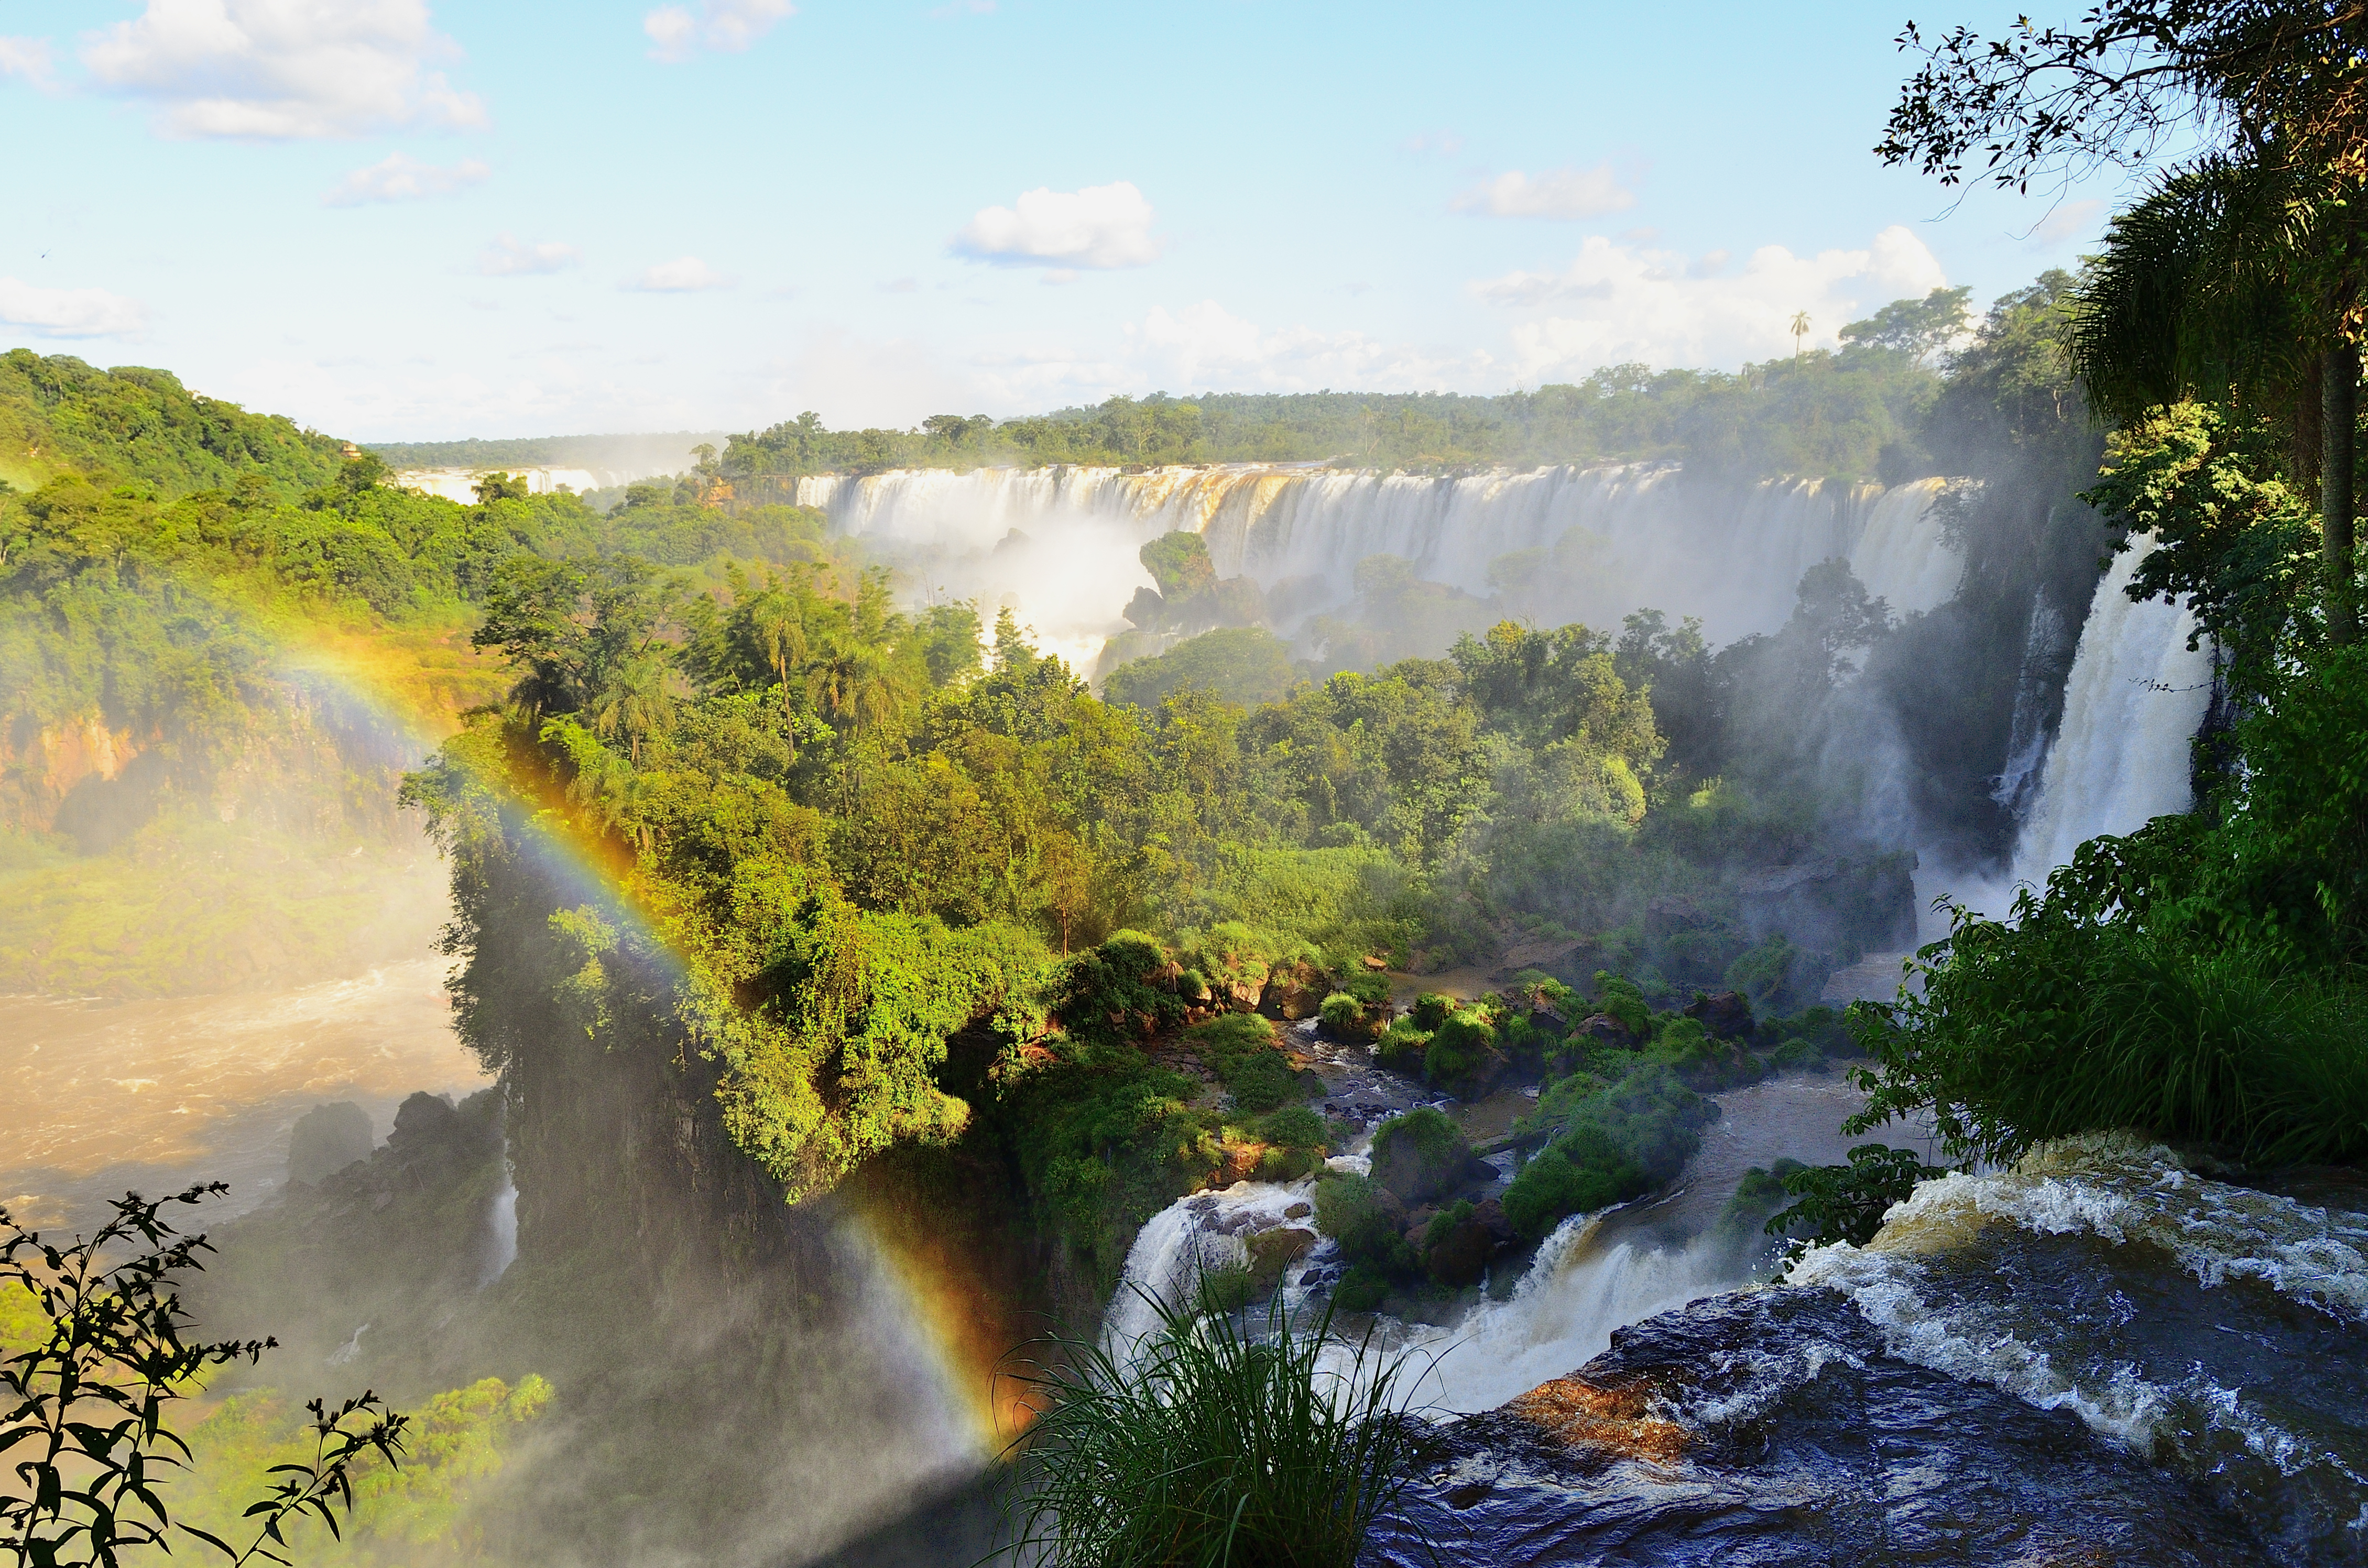
landscape, water, nature, waterfall, river, stream, reflection, autumn, rapid, body of water, falls, agua, argentina, cascada, iguazu, cataratas, iguassu, saltos, water feature, watercourse, atmospheric phenomenon